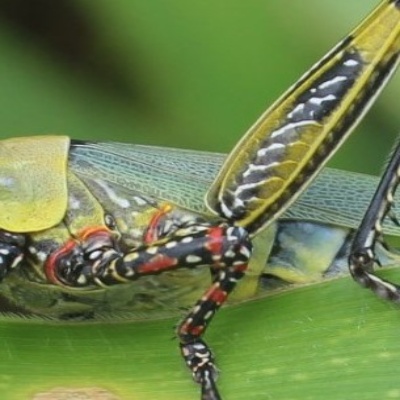
Crop: Maize
Condition: grasshoper